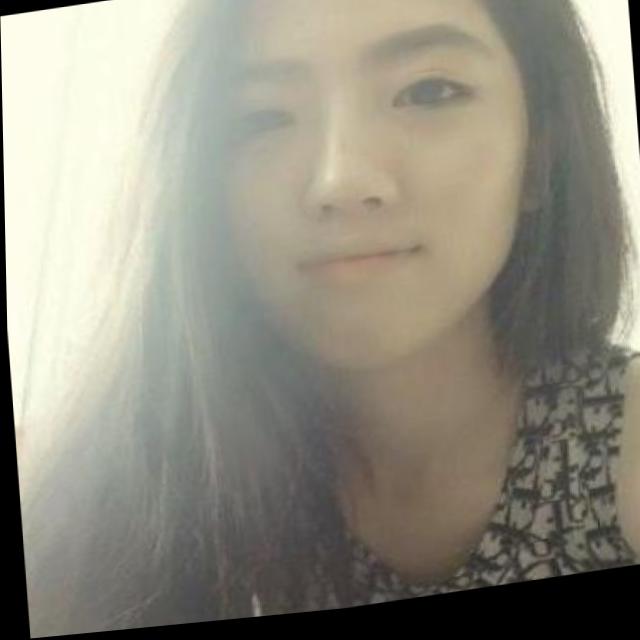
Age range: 21-44